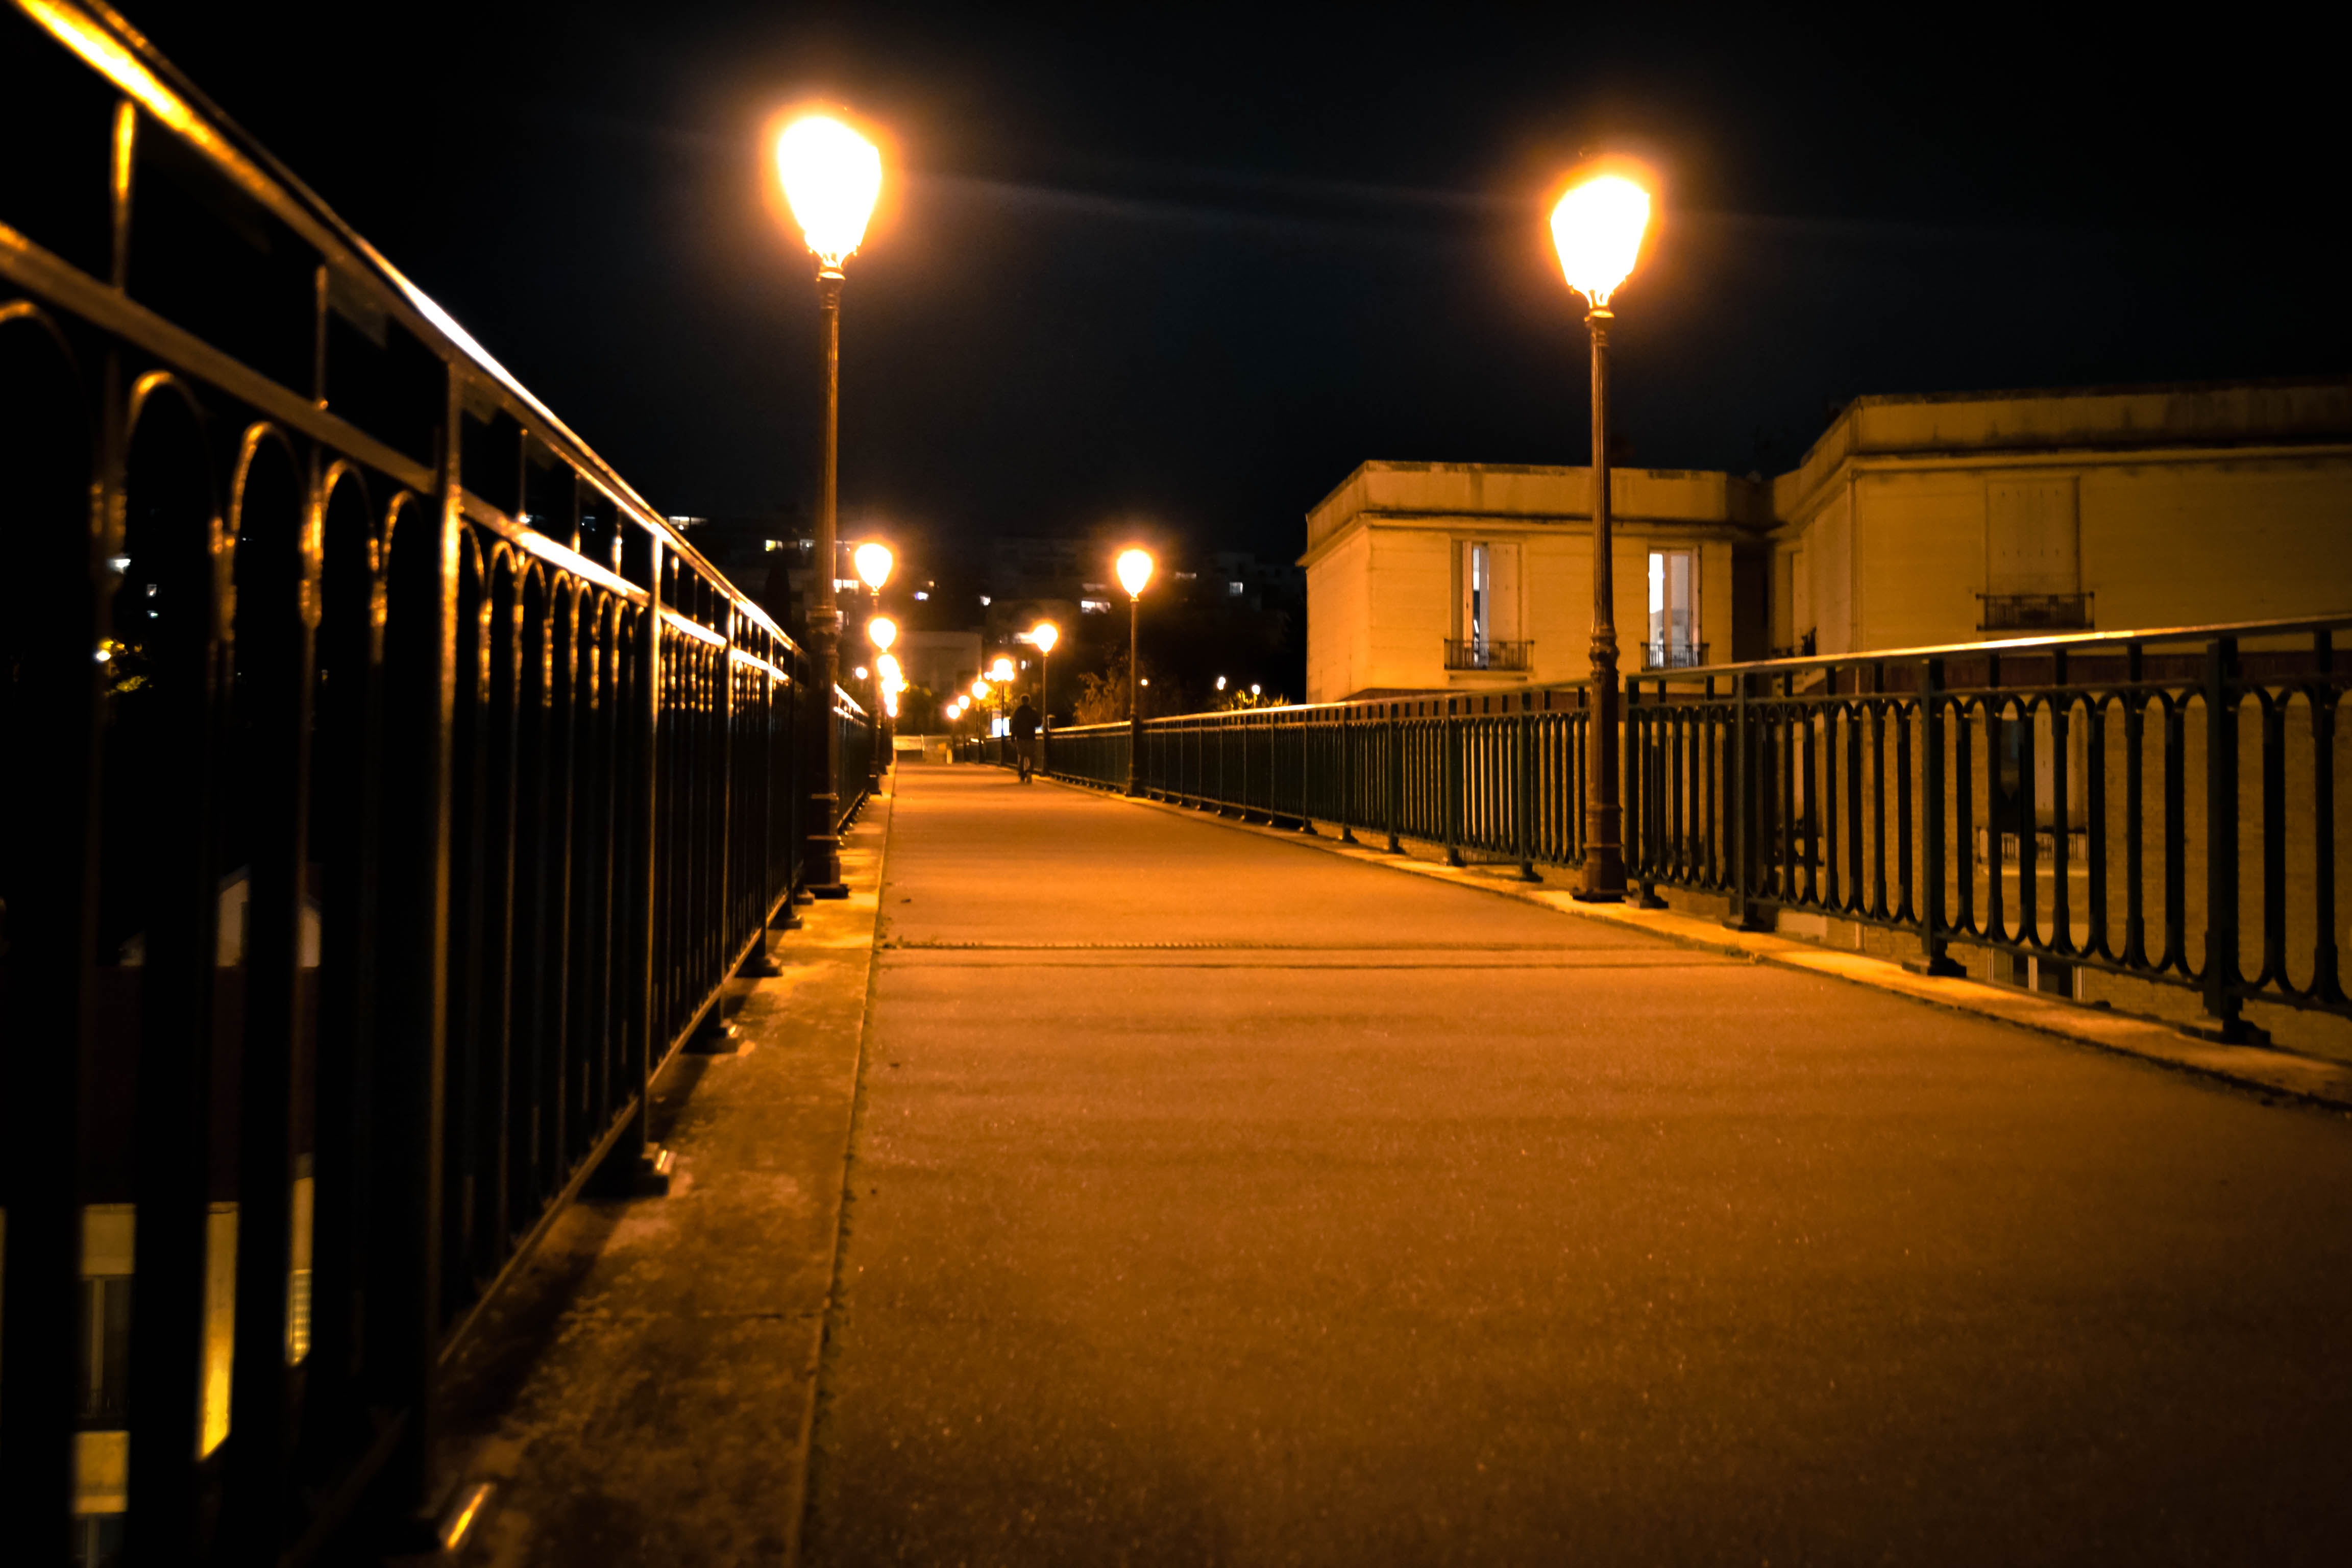
path, light, architecture, sky, road, bridge, street, night, town, city, atmosphere, walkway, suspension bridge, dusk, france, evening, orange, line, reflection, shine, metal, darkness, street light, black, electricity, yellow, lane, lighting, handrail, lights, shutters, streetlights, buildings, windows, infrastructure, guardrail, passage, reflections, light fixture, depth, midnight, dreams, illumination, characters, guard rail, atypical, urban area, orange light, prospect